Charles Hitchen

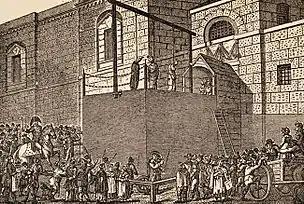

By 27 October, there had already been taken 10 testimonies all of which involved Hitchen as a receiver. Thomas Rogers, a Blackwell Hall factor, for example, complained of losing his letter case and pocket book at the Royal Exchange. Walter Corbet had lost his case with £200 exchequer bills at Charing Cross when watching the pillory of three men. Another Blackwell Hall factor and a Quaker, Nathaniel Smith, having lost his pocket book to a whore, told about being taken to Temple Bar surrounding in western part of the city by the under-marshal to meet the gang of thirty to forty young pickpockets, whom he referred to by their names. As victims reported, they had placed the advertisements on their losses, offering certain amount for the recovery, in "The Daily Courant" (most frequently used newspaper for advertisements among others). Hitchen relying on "his great knowledge of thieves and pickpockets" required exorbitant rewards as in Cobert's case, when a 5-guinea offering turned into a 50–60-guinea reward or when Dudley Downs had to pay 55 guineas for four exchequer bills of £200 value. But others like Smith, who was asked to pay 20 guineas, did not do so and caused marshal's campaign of vilification. Nevertheless, they dared to refer to other thief-taker Joseph Billers, an experienced competitor of Hitchen's, who was the one directing them to the Court of Aldermen. Most seriously, unsurprisingly, was taken the case, which concerned a loss of the letter with 200 guineas from a member of the nobility, Lord Barnard to Richard Lawrence, an apothecary. It was he who reported Hitchen in the court on telling him, during their negotiation, about making arrangements with 2000 thieves living in the Bills of Mortality. The fullest information, though, came from the written testimony by constable Wise of Shoreditch on 2 October 1712. He named the four infamous taverns, "Three Tuns", "Black Horse", "Blue Boar" and "King's Head" and an account of marshal's actual dealings there. He also remembered having arrested six pickpockets in one of the taverns above and causing marshal's rage, who upon showing a notice declared the county within his jurisdiction and took the thieves with him to the City letting them free. At the end of September, there were two pickpockets Christopher Plummer and William Field, notably from Hitchen's entourage, brought to the Guildhall and after testifying against their master granted freedom by Sir Charles Peters on 8 or 9 October 1712.